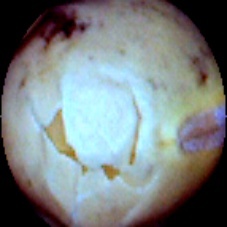
Label: Skin-damaged